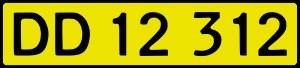
Nummerplade / Danske nummerplader
Dansk nummerplade til varevogne (1976 design)
En nummerplade er en en plade med en kombination af cifre og evt. bogstaver som tjener til identifikation af en genstand. Alle biler og andre motorkøretøjer skal være registreret og forsynet med nummerplade. Oftest bruges nummerplade i forbindelse med myndighedernes registrering af køretøjer. Nummerpladen viser køretøjets registreringsnummer og er som regel lavet af metal eller plastic. Nummerpladen kan være forsynet med prægede tegn, eller tegnene kan være malet, klæbet eller hæftet på pladen. Nogle køretøjstyper, herunder bil, kræver de fleste steder to nummerplader, en foran og en bagpå, mens andre køretøjstyper kun skal have én nummerplade.